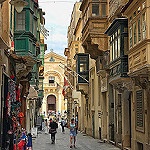
Scene: Outdoor